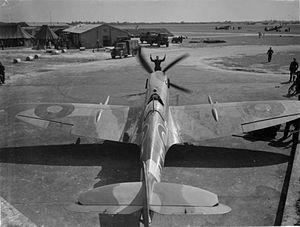
Pierre-Henri Clostermann, né le 28 février 1921 à Curitiba, mort le 22 mars 2006 à Montesquieu-des-Albères, est un aviateur français qui s'est distingué au cours de la Seconde Guerre mondiale.